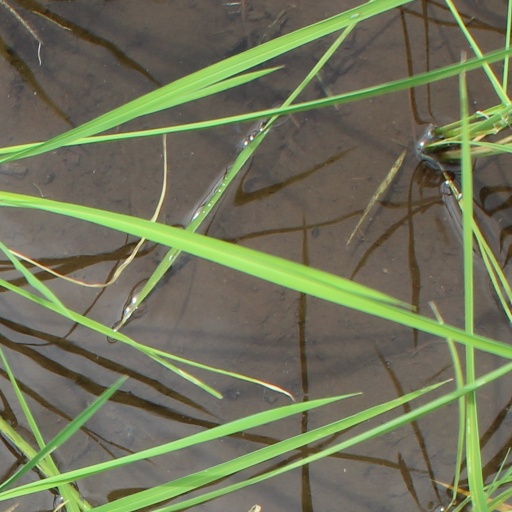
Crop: rice